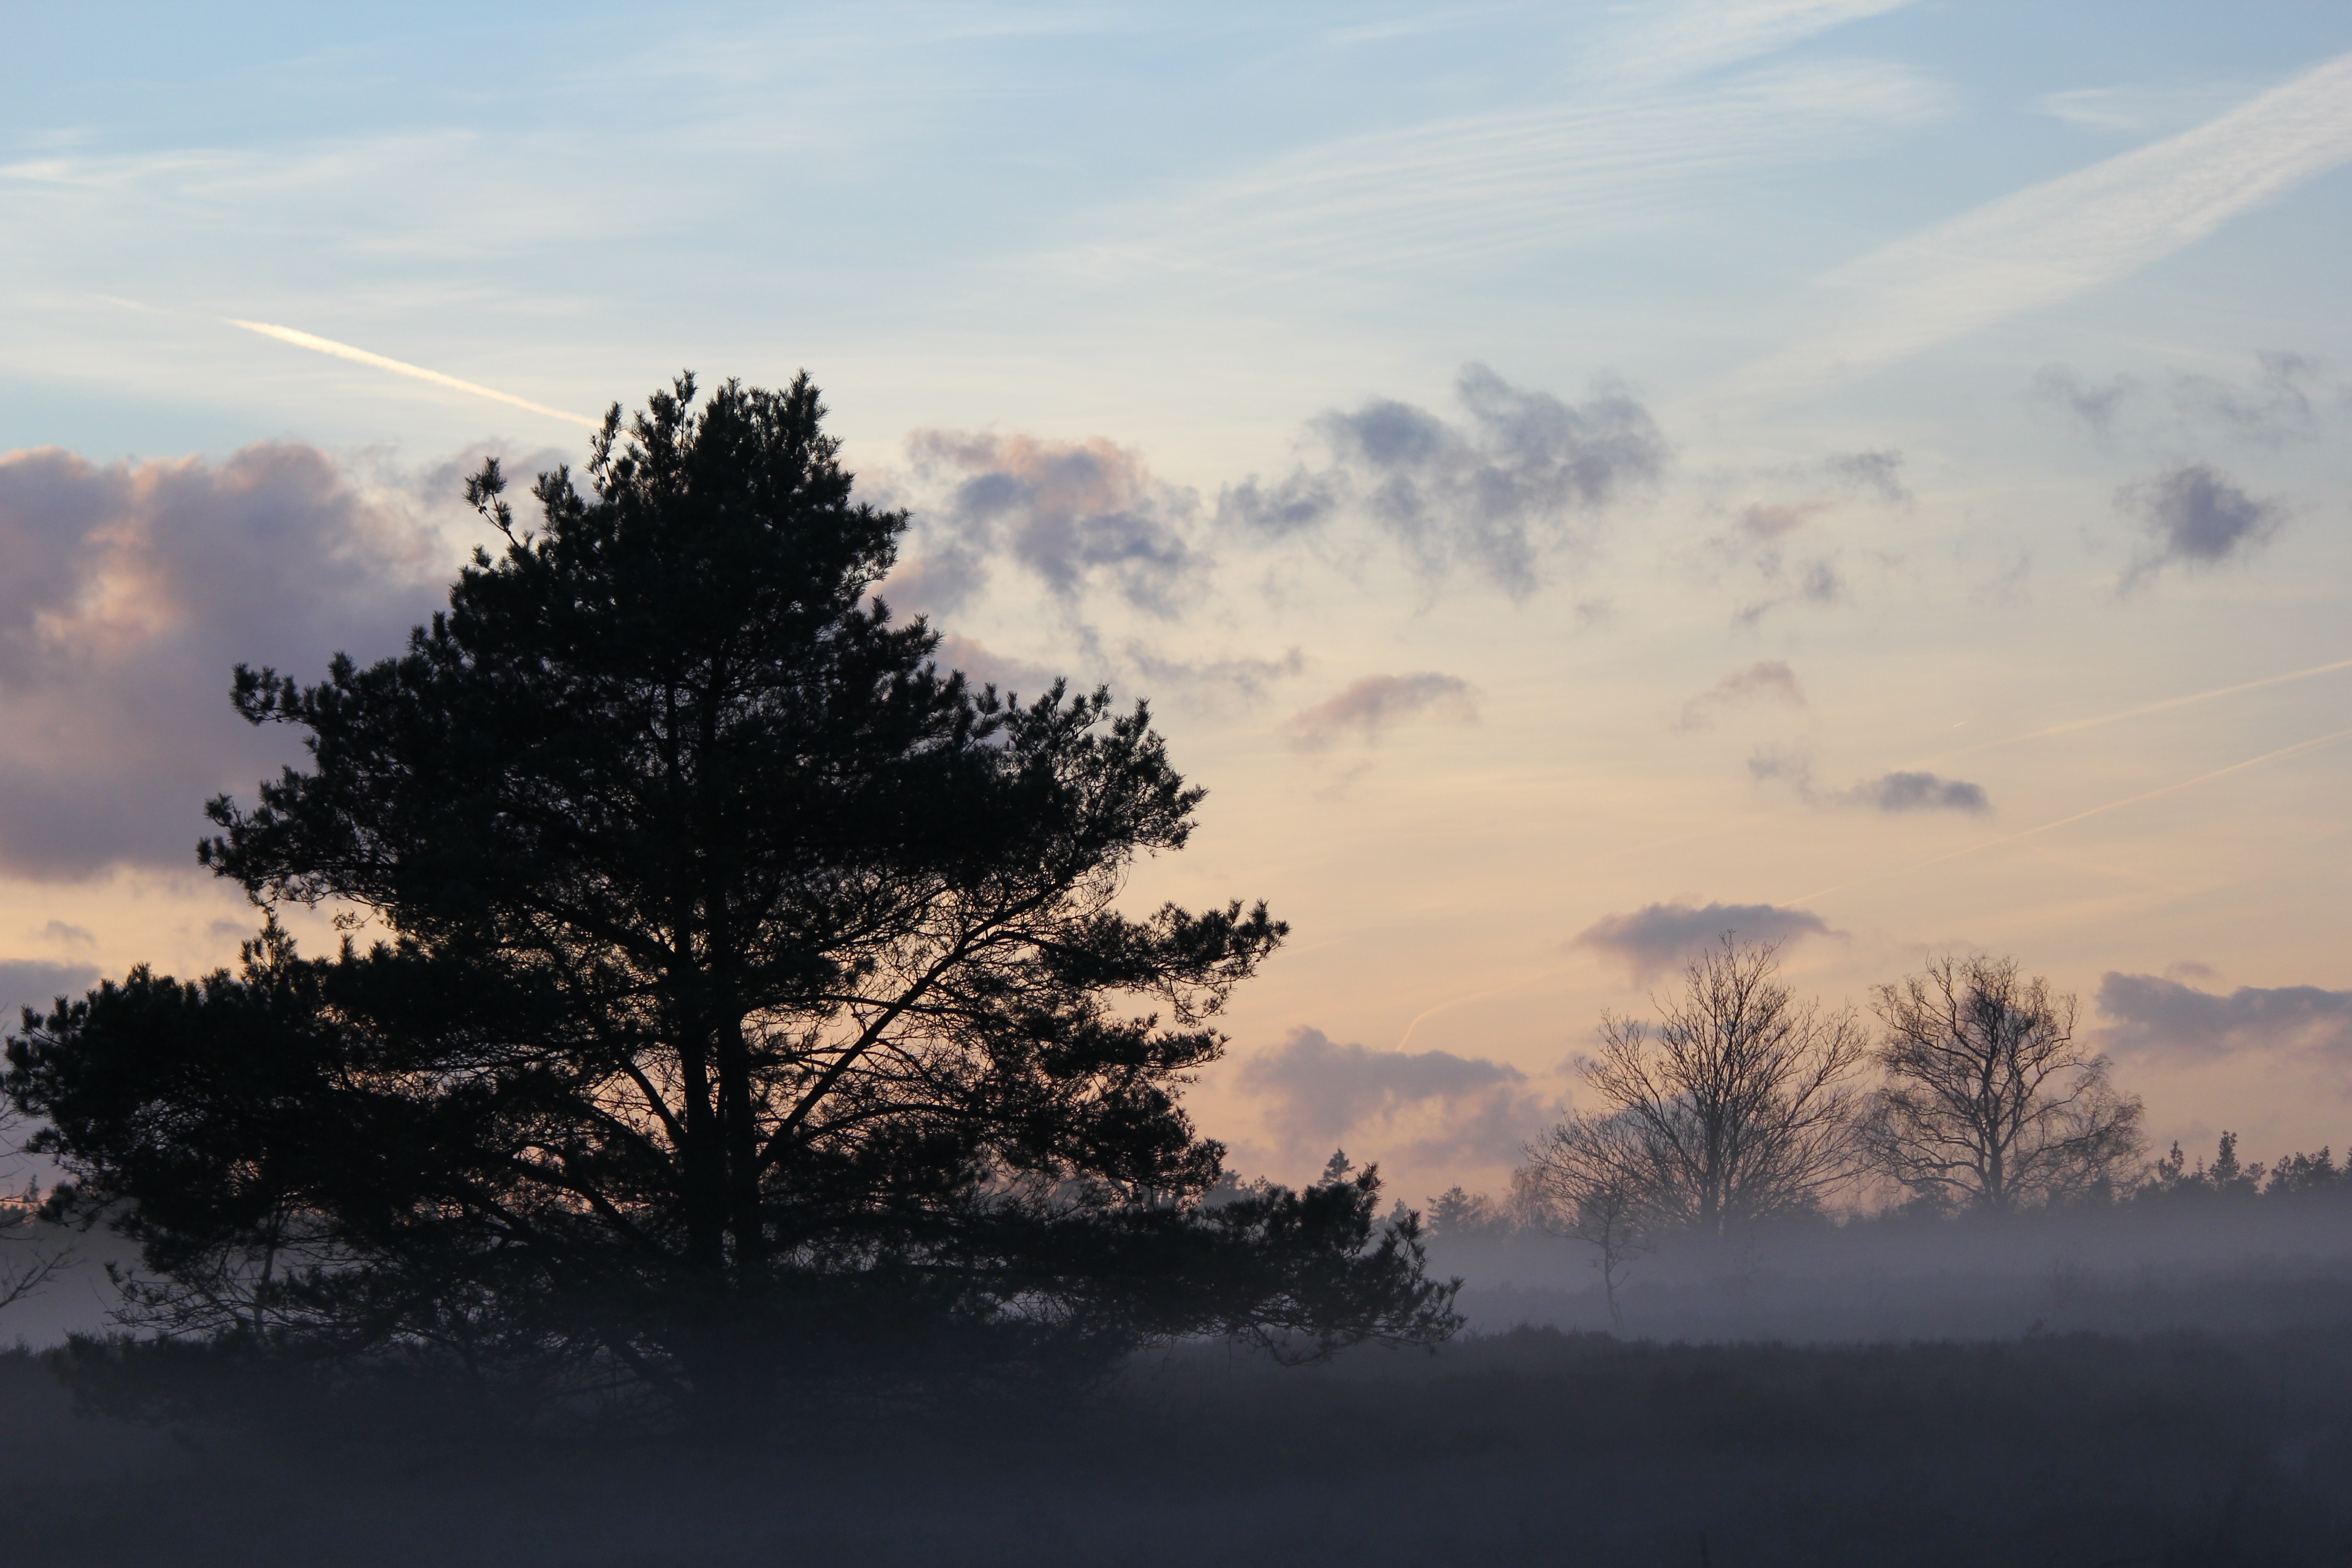
landscape, tree, nature, forest, branch, mountain, snow, winter, cloud, plant, sky, fog, sunrise, sunset, mist, countryside, sunlight, morning, hill, frost, dawn, atmosphere, dusk, evening, weather, season, fir tree, winter landscape, trees, holland, veluwe, heide, atmospheric phenomenon, woody plant